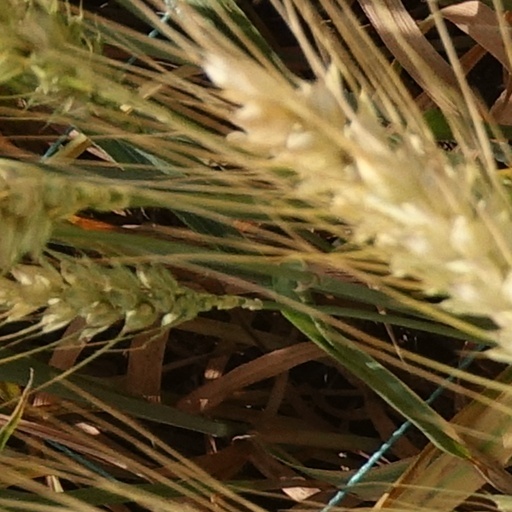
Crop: wheat